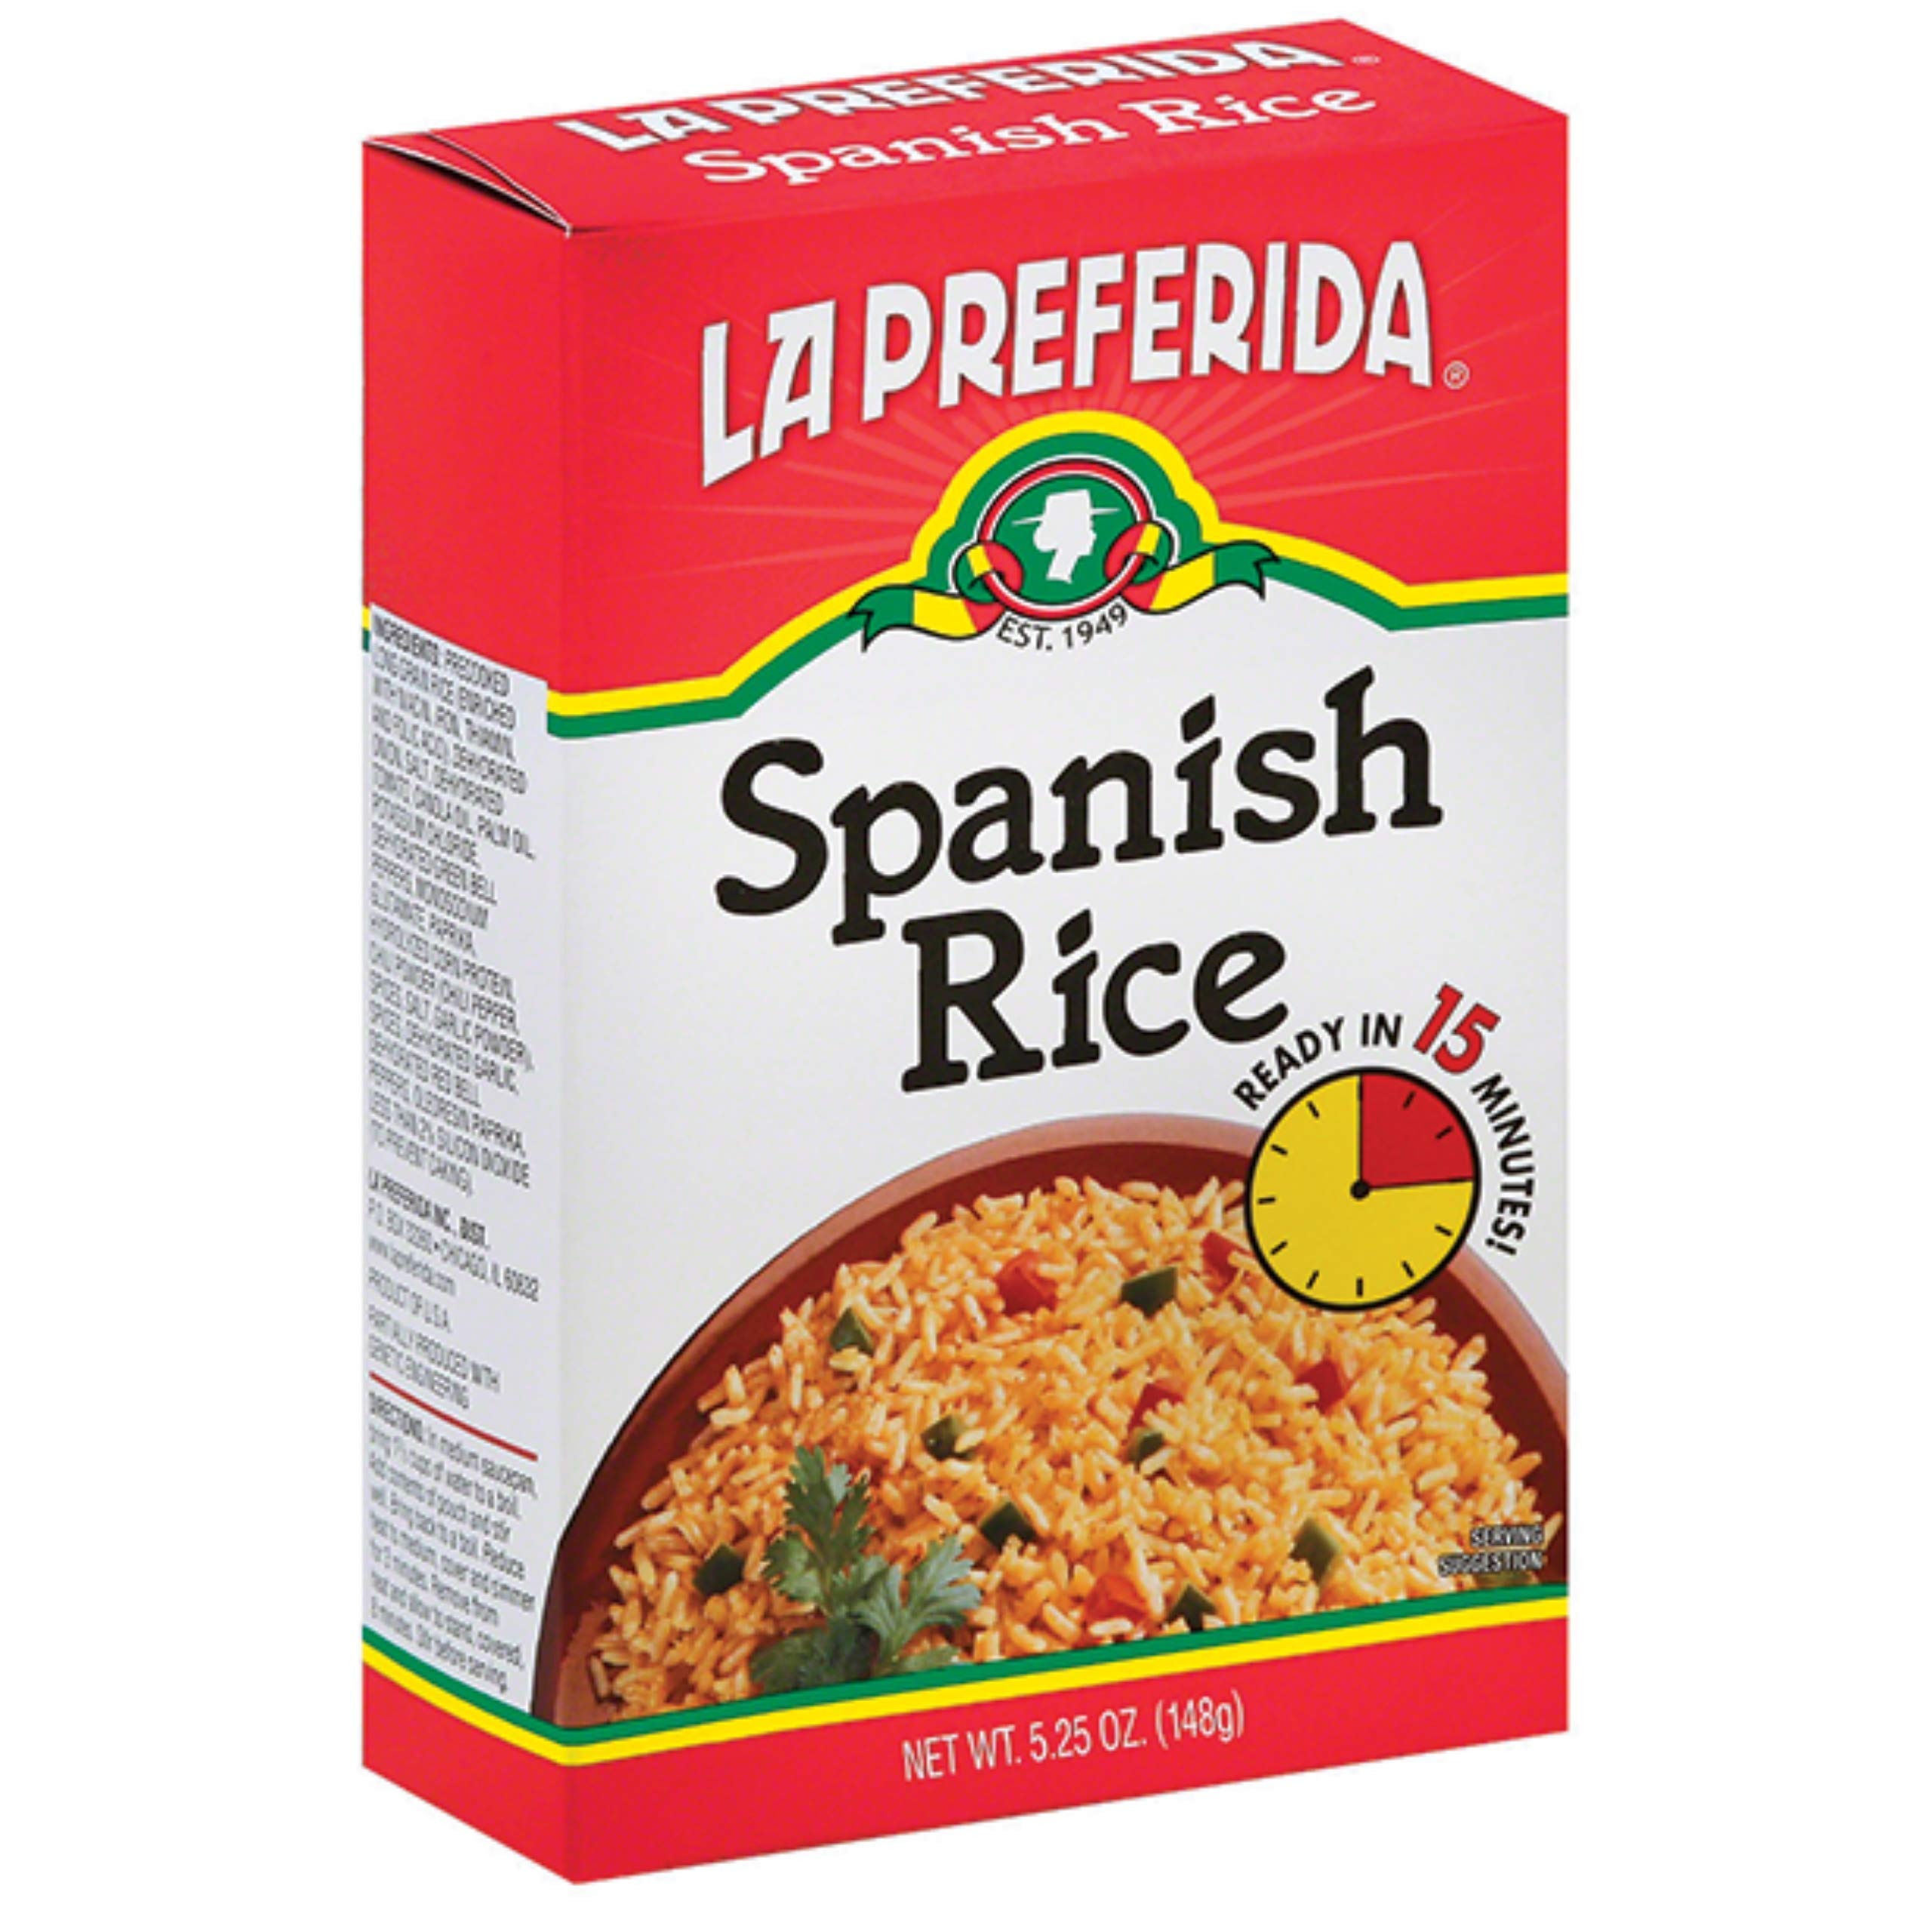
Item Name: La Preferida Spanish Rice, 5.25 oz box (Pack of 27)
Bullet Point 1: READY IN 15 MINUTES: Creating authentic Mexican cuisine at home is no longer a chore thanks to our quick-cook dehydrated boxed Spanish rice. Just add water, bring to a boil, add Spanish rice seasoning packet, cover and let simmer.
Bullet Point 2: MEXICAN MEAL ESSENTIAL: No meal is complete with a fluffy side dish of savory rice. Chunks of red and green bell pepper add texture and subtle layers of flavor to this household staple.
Bullet Point 3: VEGAN & VEGETARIAN FRIENDLY: Our boxed rice contains no animal products! Enjoy our quick-cook “arroz” as a fragrant side dish or make it the star of the evening with our Vegetarian Mushroom and Brussels Sprout Taquito Recipe.
Bullet Point 4: FAMILY-OWNED SINCE 1949: For four generations, La Preferida has been providing authentic Mexican ingredients you can trust. There's a reason we're named "The Preferred."
Bullet Point 5: Ingredients: PRECOOKED LONG GRAIN RICE (ENRICHED WITH NIACIN, IRON, THIAMIN, AND FOLIC ACID), DEHYDRATED ONION, SALT, DEHYDRATED TOMATO, CANOLA OIL, PALM OIL, POTASSIUM CHLORIDE, DEHYDRATED GREEN BELL PEPPERS, MONOSODIUM GLUTAMATE, PAPRIKA, HYDROLYZED CORN PROTEIN, CHILI POWDER (CHILI PEPPER, SPICES, SALT, GARLIC POWDER), SPICES, DEHYDRATED GARLIC, DEHYDRATED RED BELL PEPPERS, OLEORESIN PAPRIKA, LESS THAN 2% SILICON DIOXIDE (TO PREVENT CAKING).
Value: 141.75
Unit: Oz

Price: 4.39